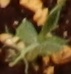
Label: Field Pea